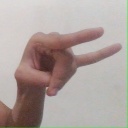
अक्षर: च